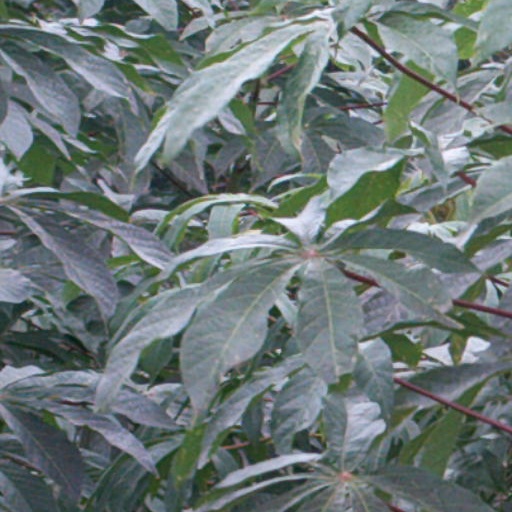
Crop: cassava